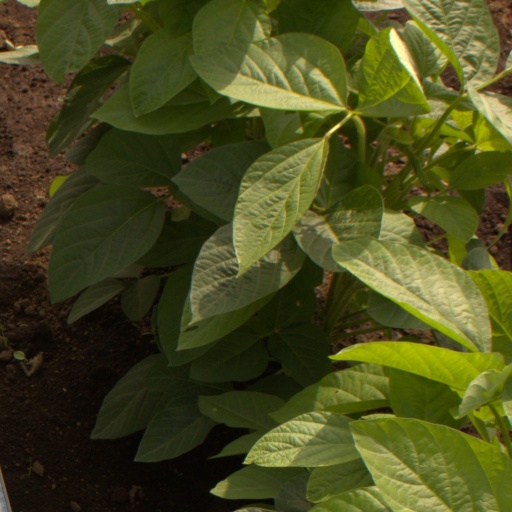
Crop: soybean